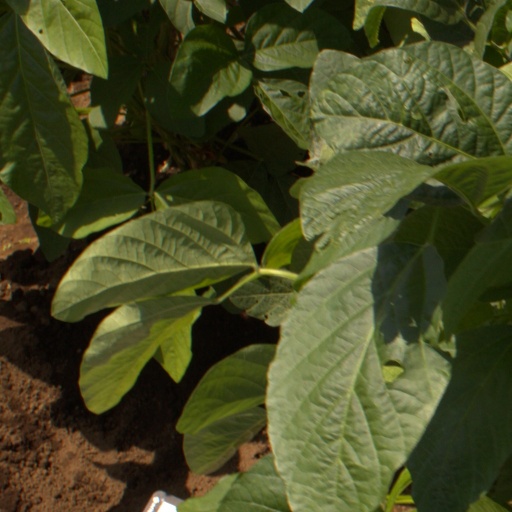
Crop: soybean